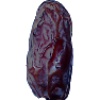
Label: Dates 1